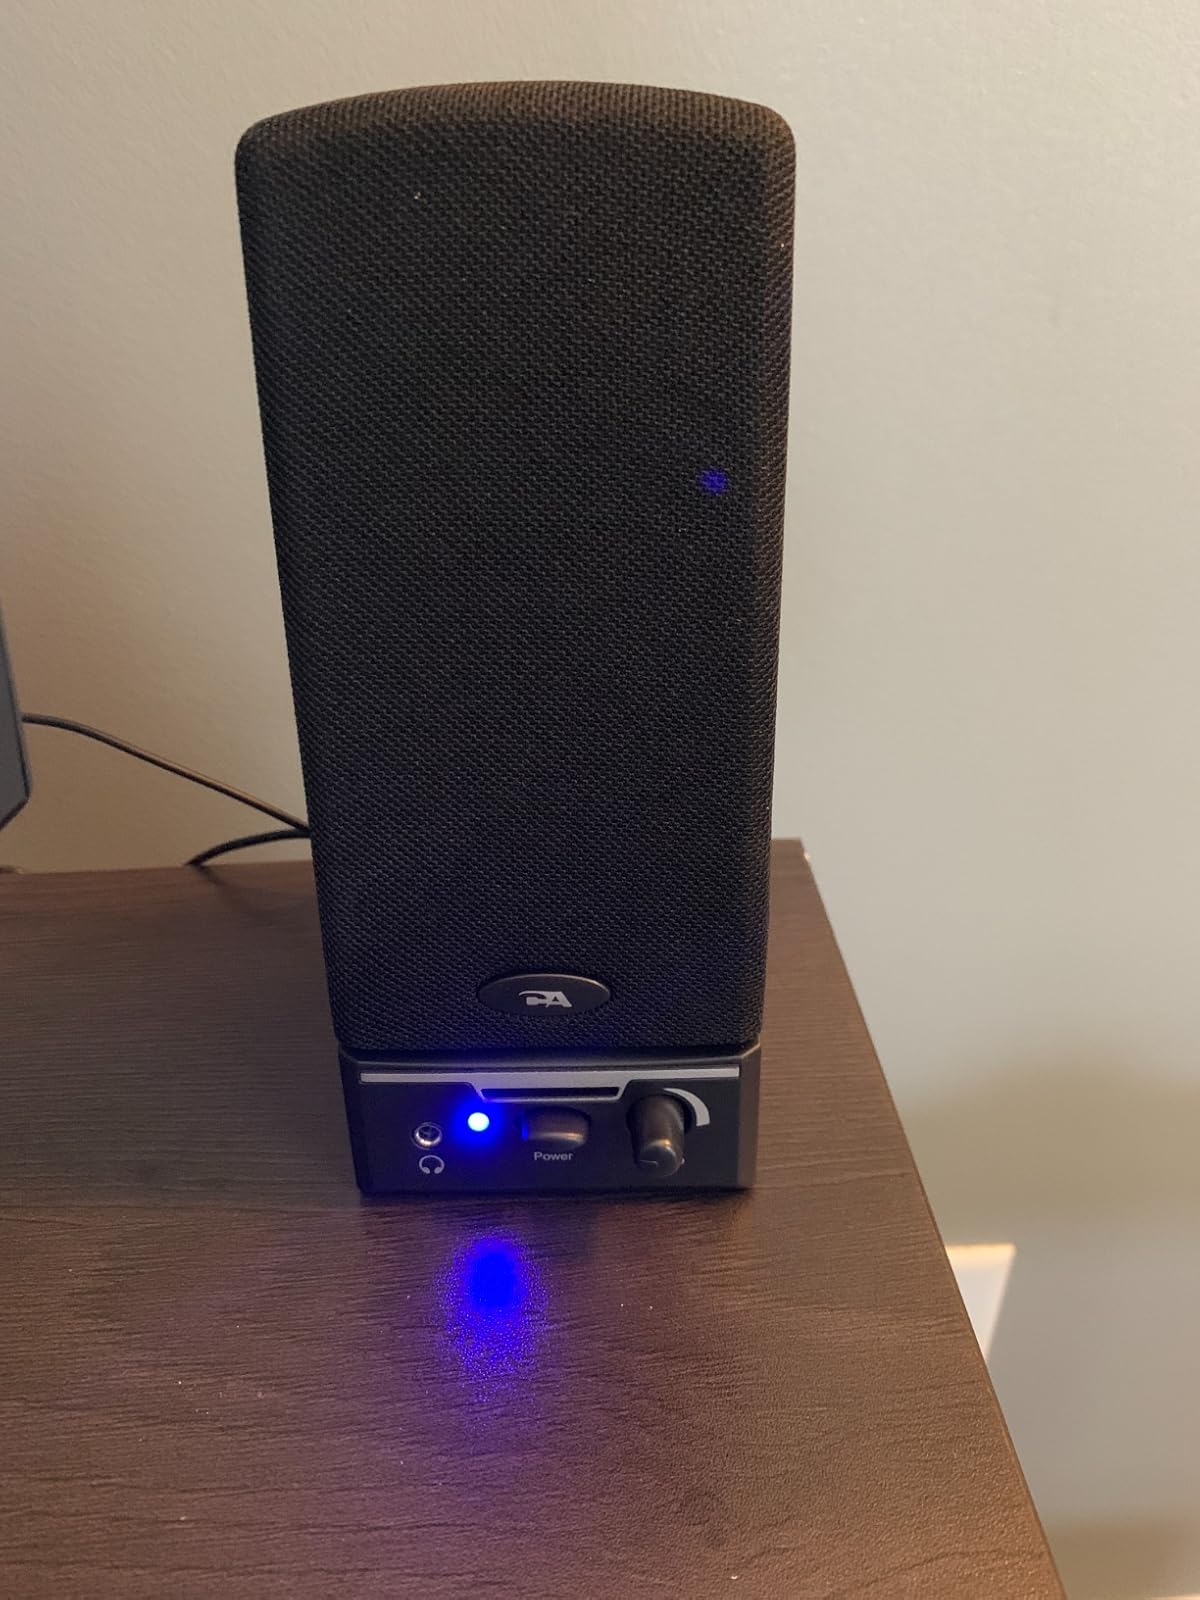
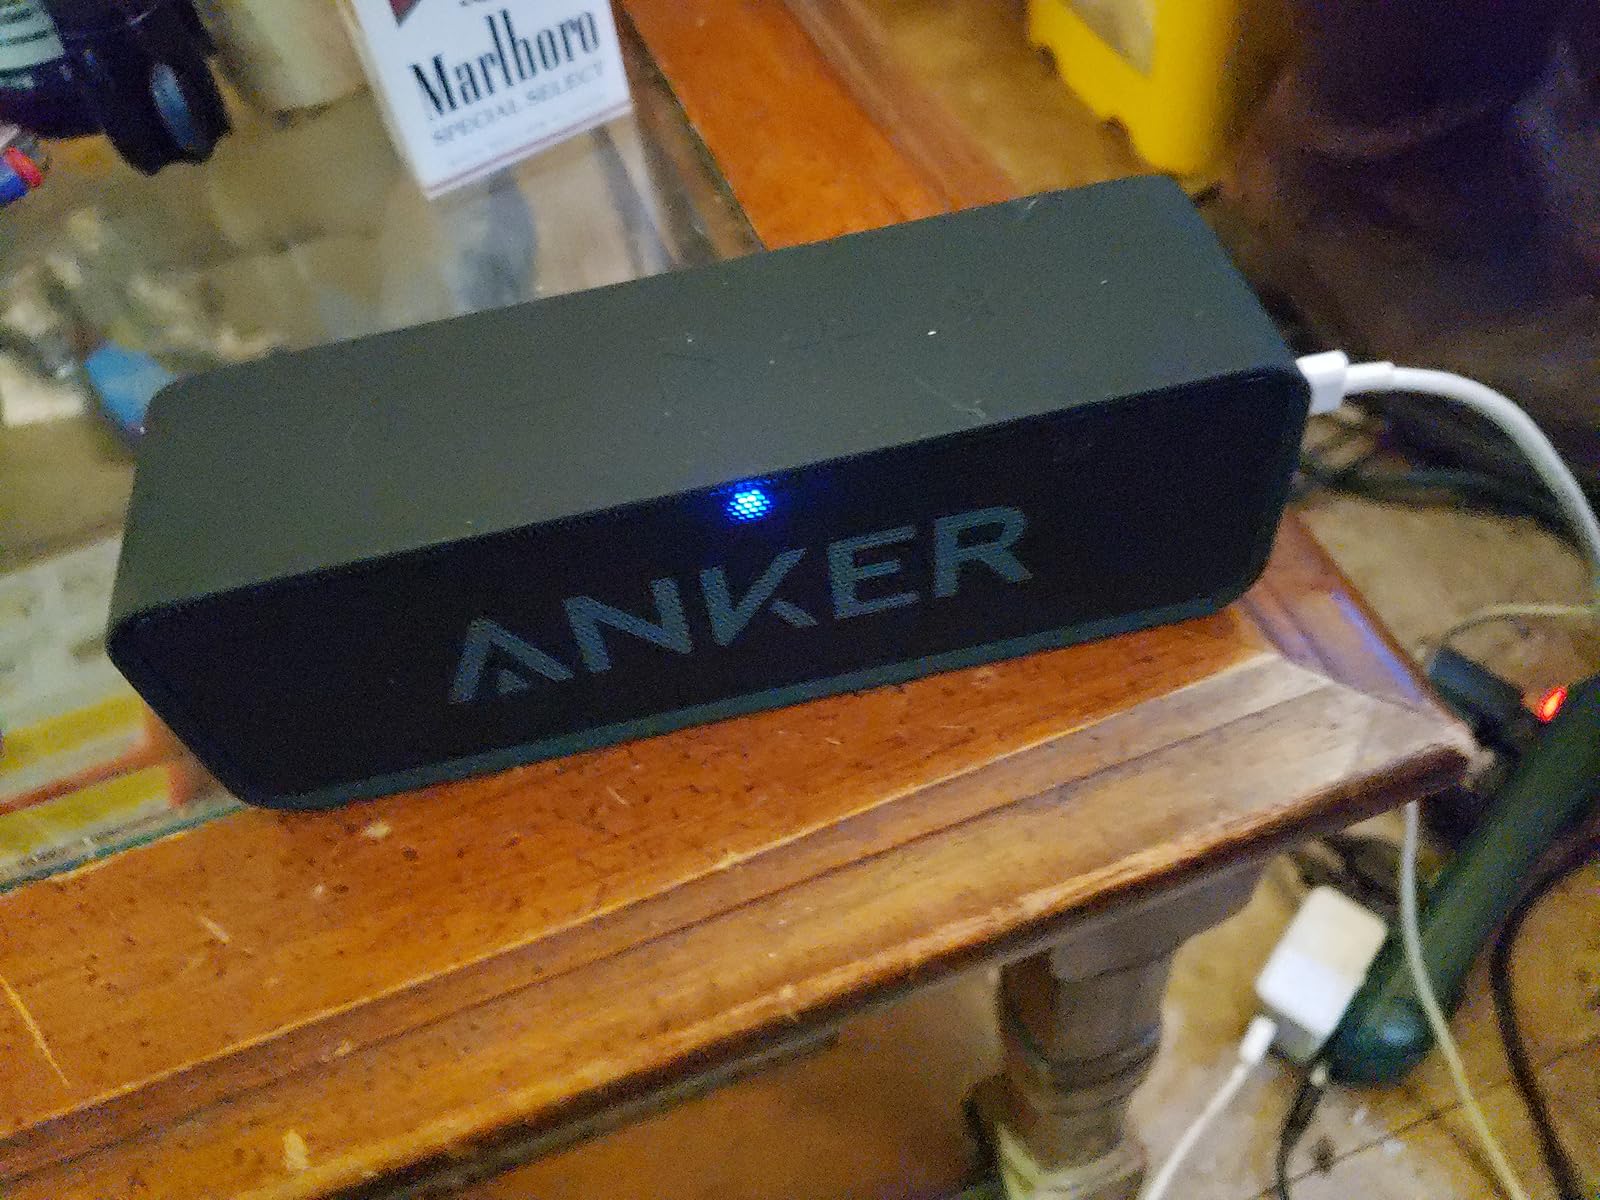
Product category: speaker
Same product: no